United States obscenity law

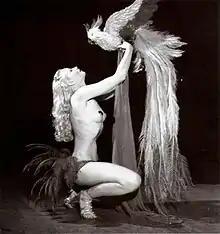
Lili St. Cyr, born Marie Van Schaack, with pasties

In the "Miller" decision the use of the words "contemporary community standards" typically means that the law evolves along with social mores and norms. This has been shown throughout the expansion of the pornography industry along with commercial pornography by people such as amateurs and publishers of personal websites on the World Wide Web. Indirect government control such as restrictive zoning of adult video stores and nude dancing were put in place because general obscenity convictions were harder to come by, but First Amendment case law allows reasonable time, place, and manner restrictions. Similarly a set of rules was put in place in Indiana to control erotic dancing, where legal, so that all dancers must either wear "pasties" or "g-strings" as shown in the 1991 case of "Barnes v. Glen Theatre."